Taylor Zakhar Perez

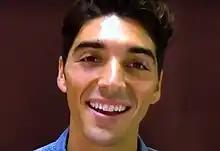
Perez at the Lacoste Fall-Winter 2025 fashion show

Taylor Zakhar Perez (born Taylor James Zakhar December 24, 1991) is an American actor. He began his career by appearing in several series, before his breakthrough role in the romantic comedy films "The Kissing Booth 2" (2020) and "The Kissing Booth 3" (2021). Perez had a supporting role in the sex comedy series "Minx" (2022) and a starring role in the romantic comedy film "Red, White & Royal Blue" (2023).